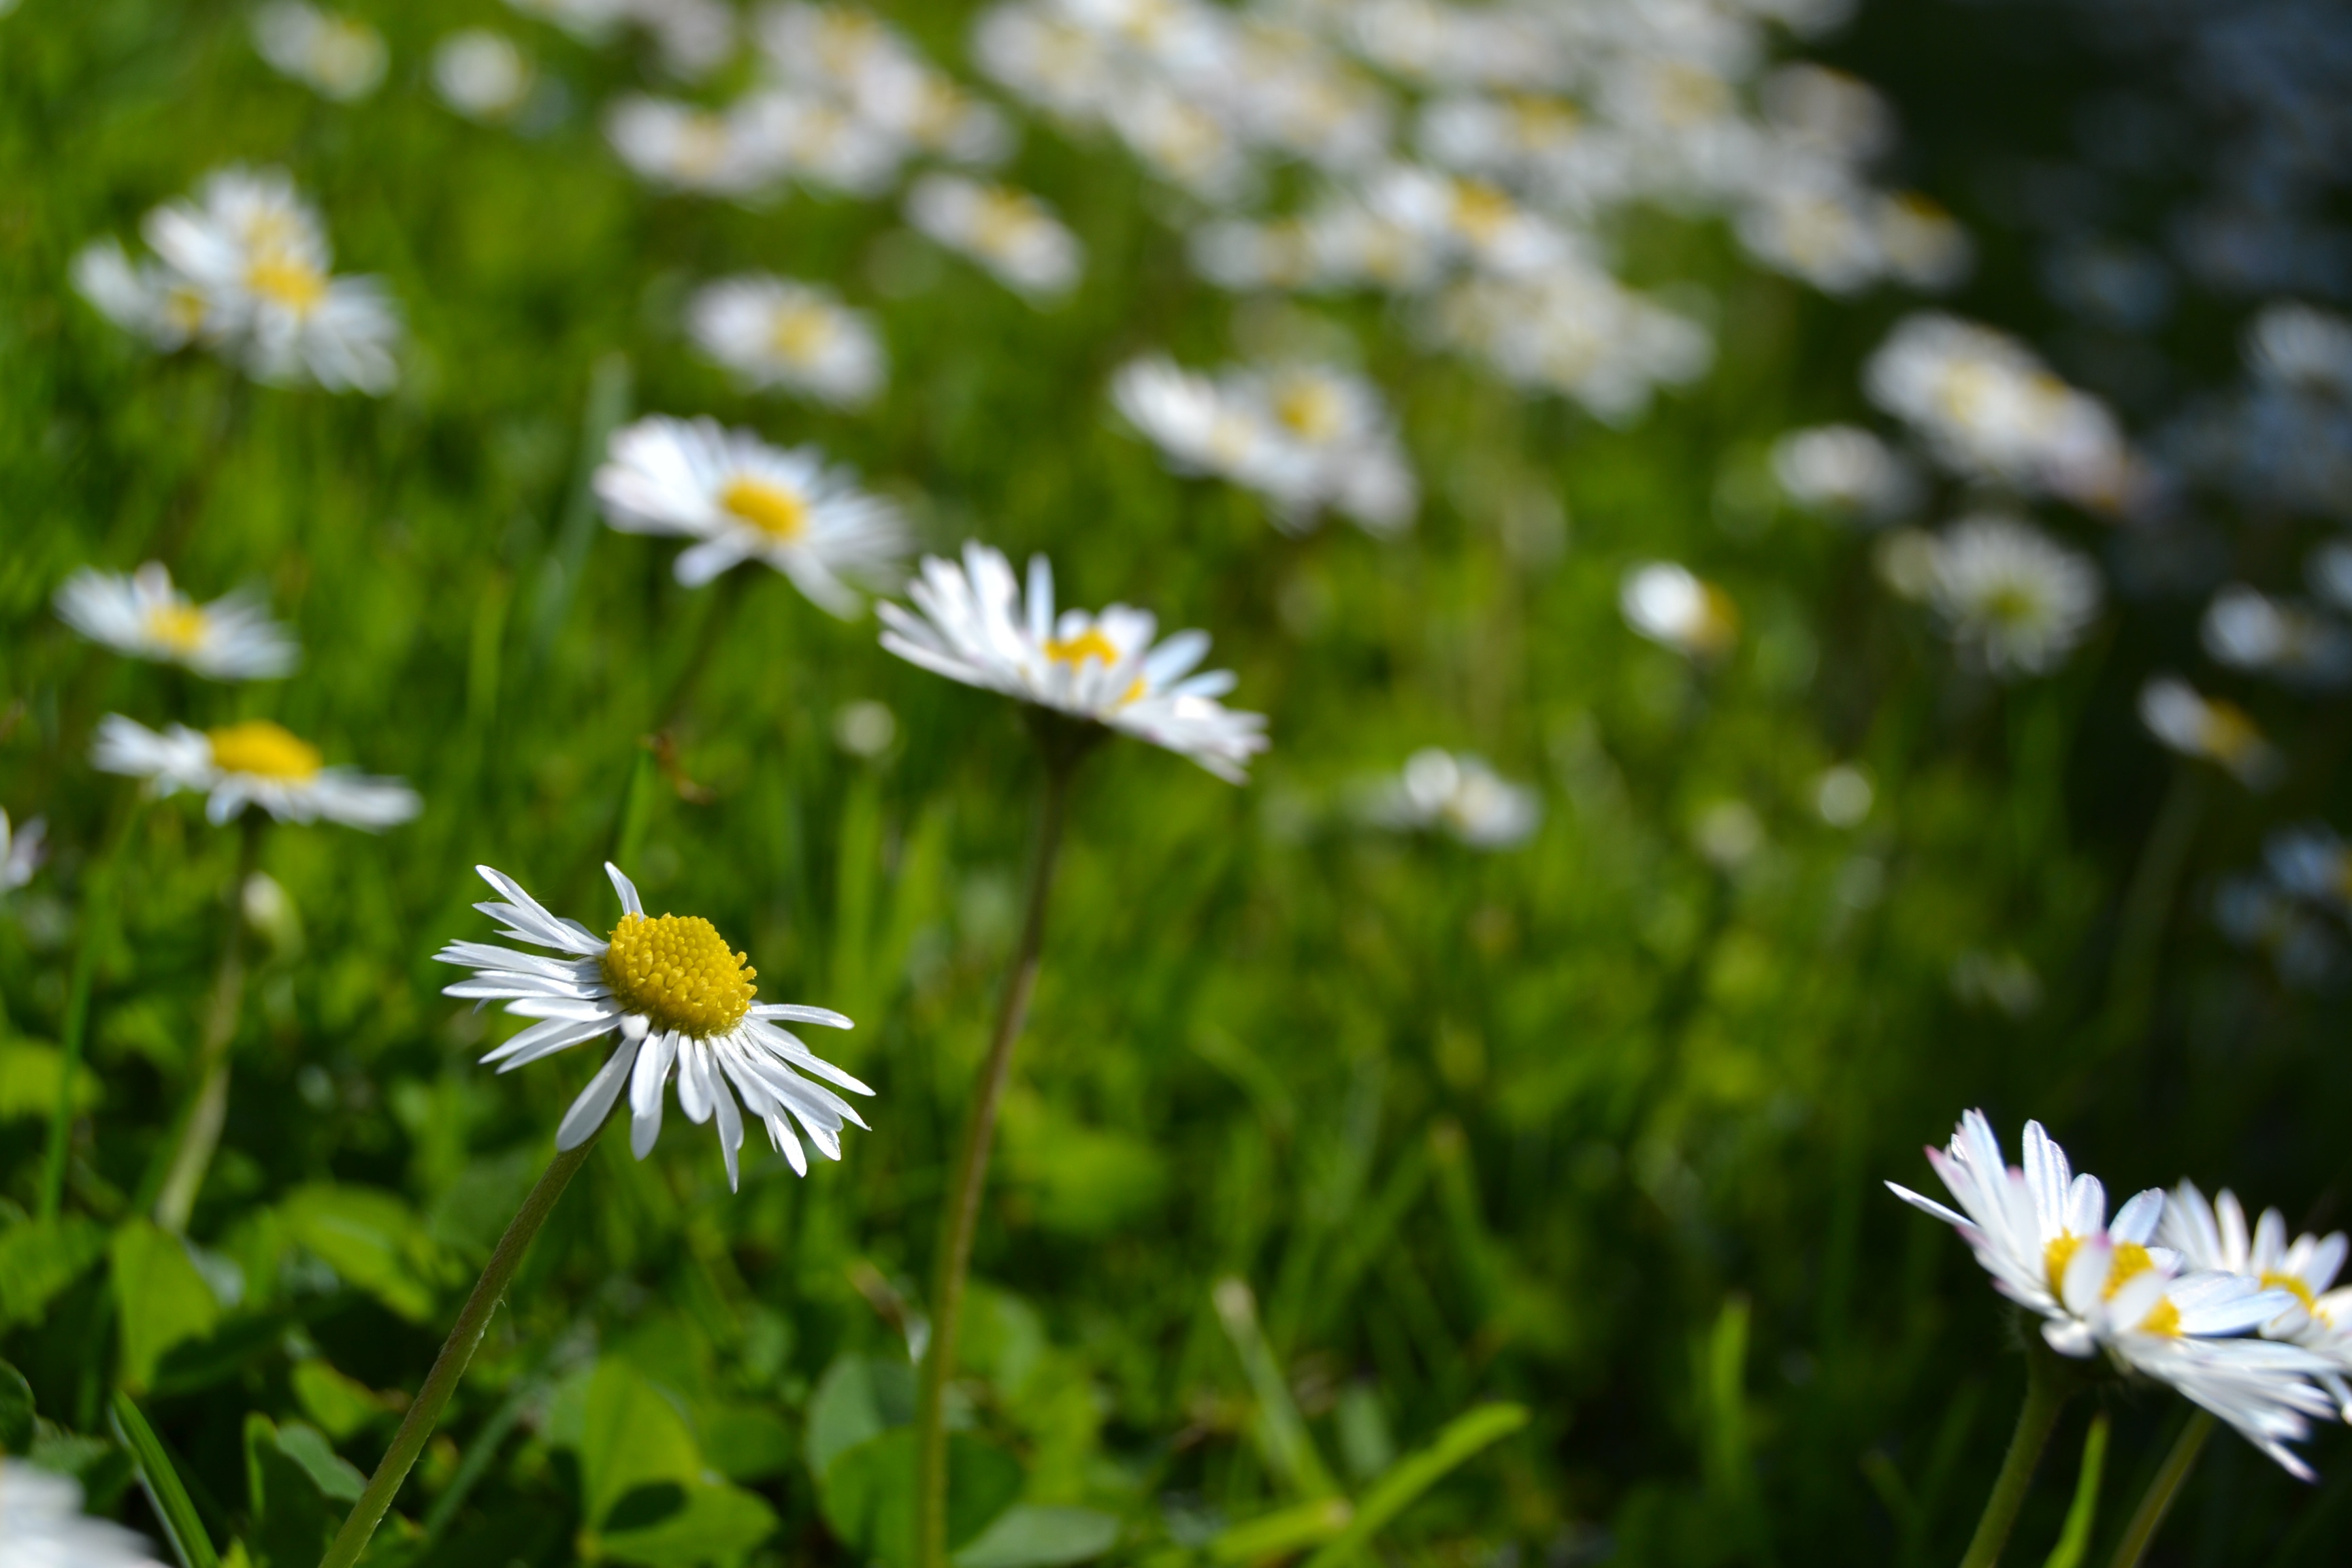
habitat, flower, daisy, oxeye daisy, nature, flora, plant, chamaemelum nobile, green, meadow, grass, botany, field, land plant, marguerite daisy, wildflower, daisy family, petal, macro photography, lawn, flowering plant, garden cosmos, blossom, sunlight, herb